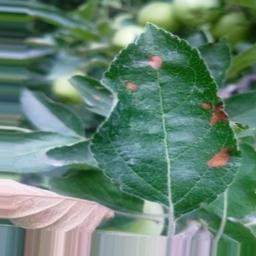
Label: Alternaria